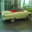
Label: automobile